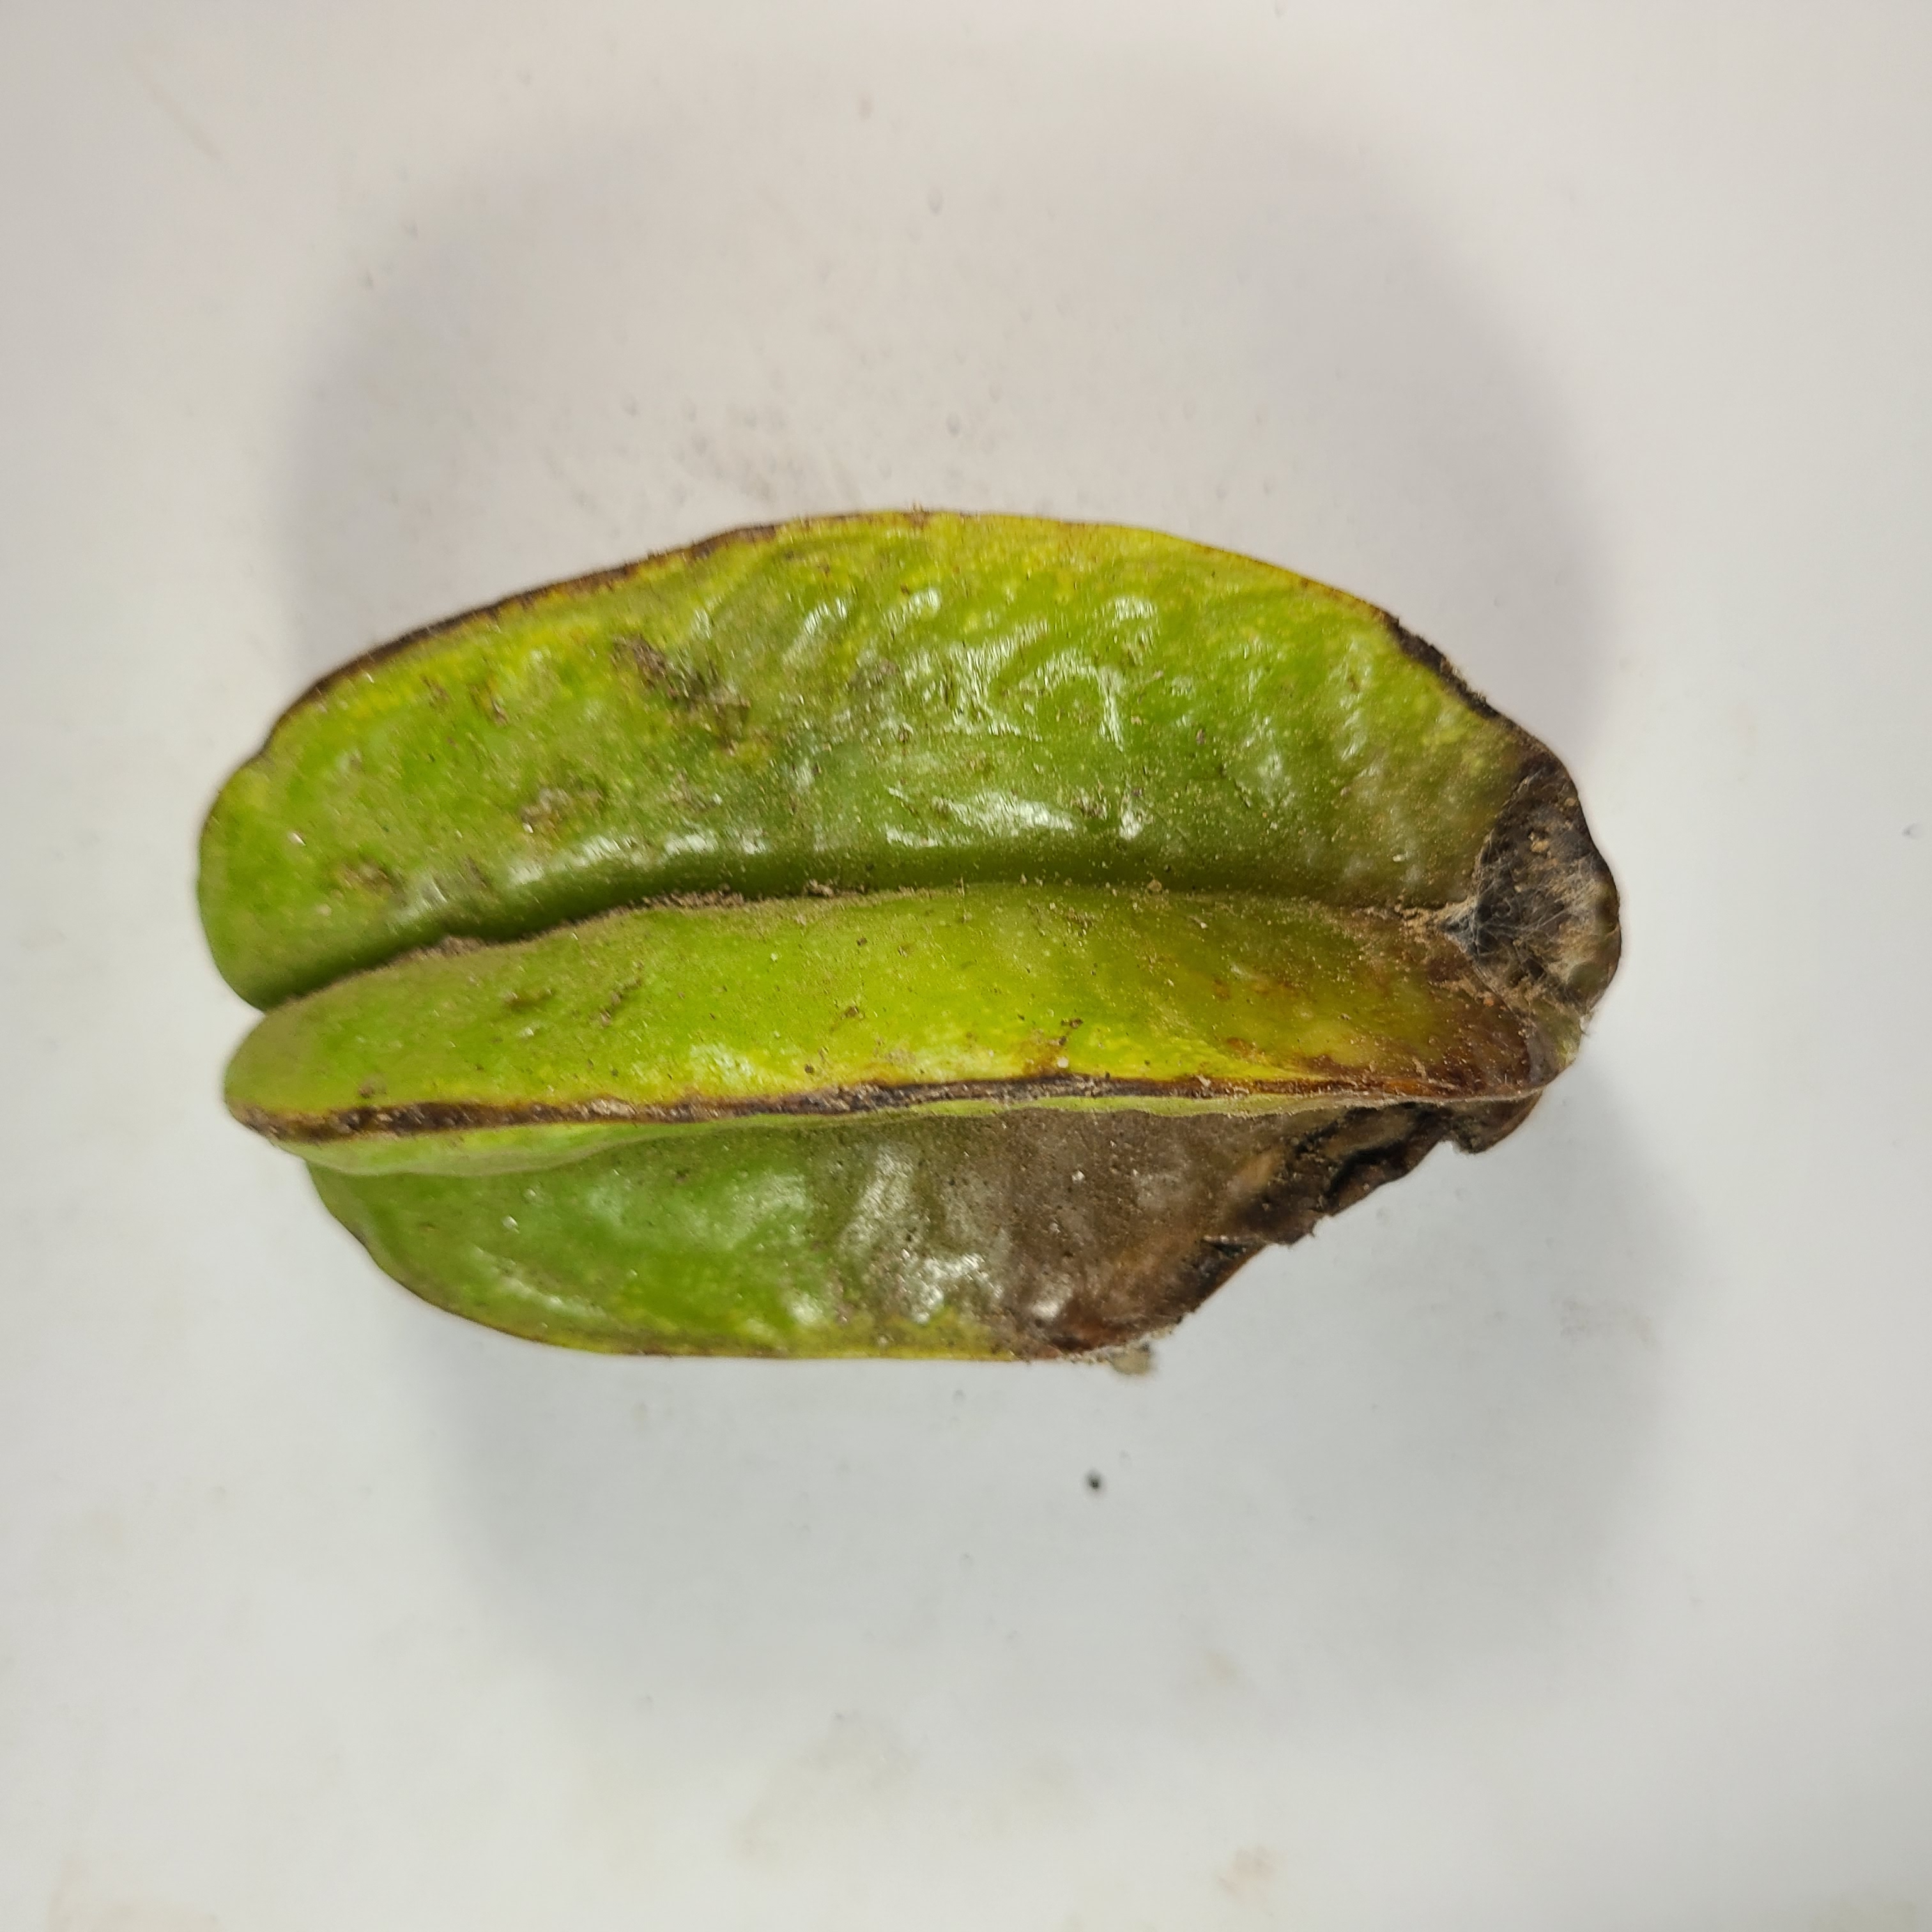
Label: Unhealthy Fruits